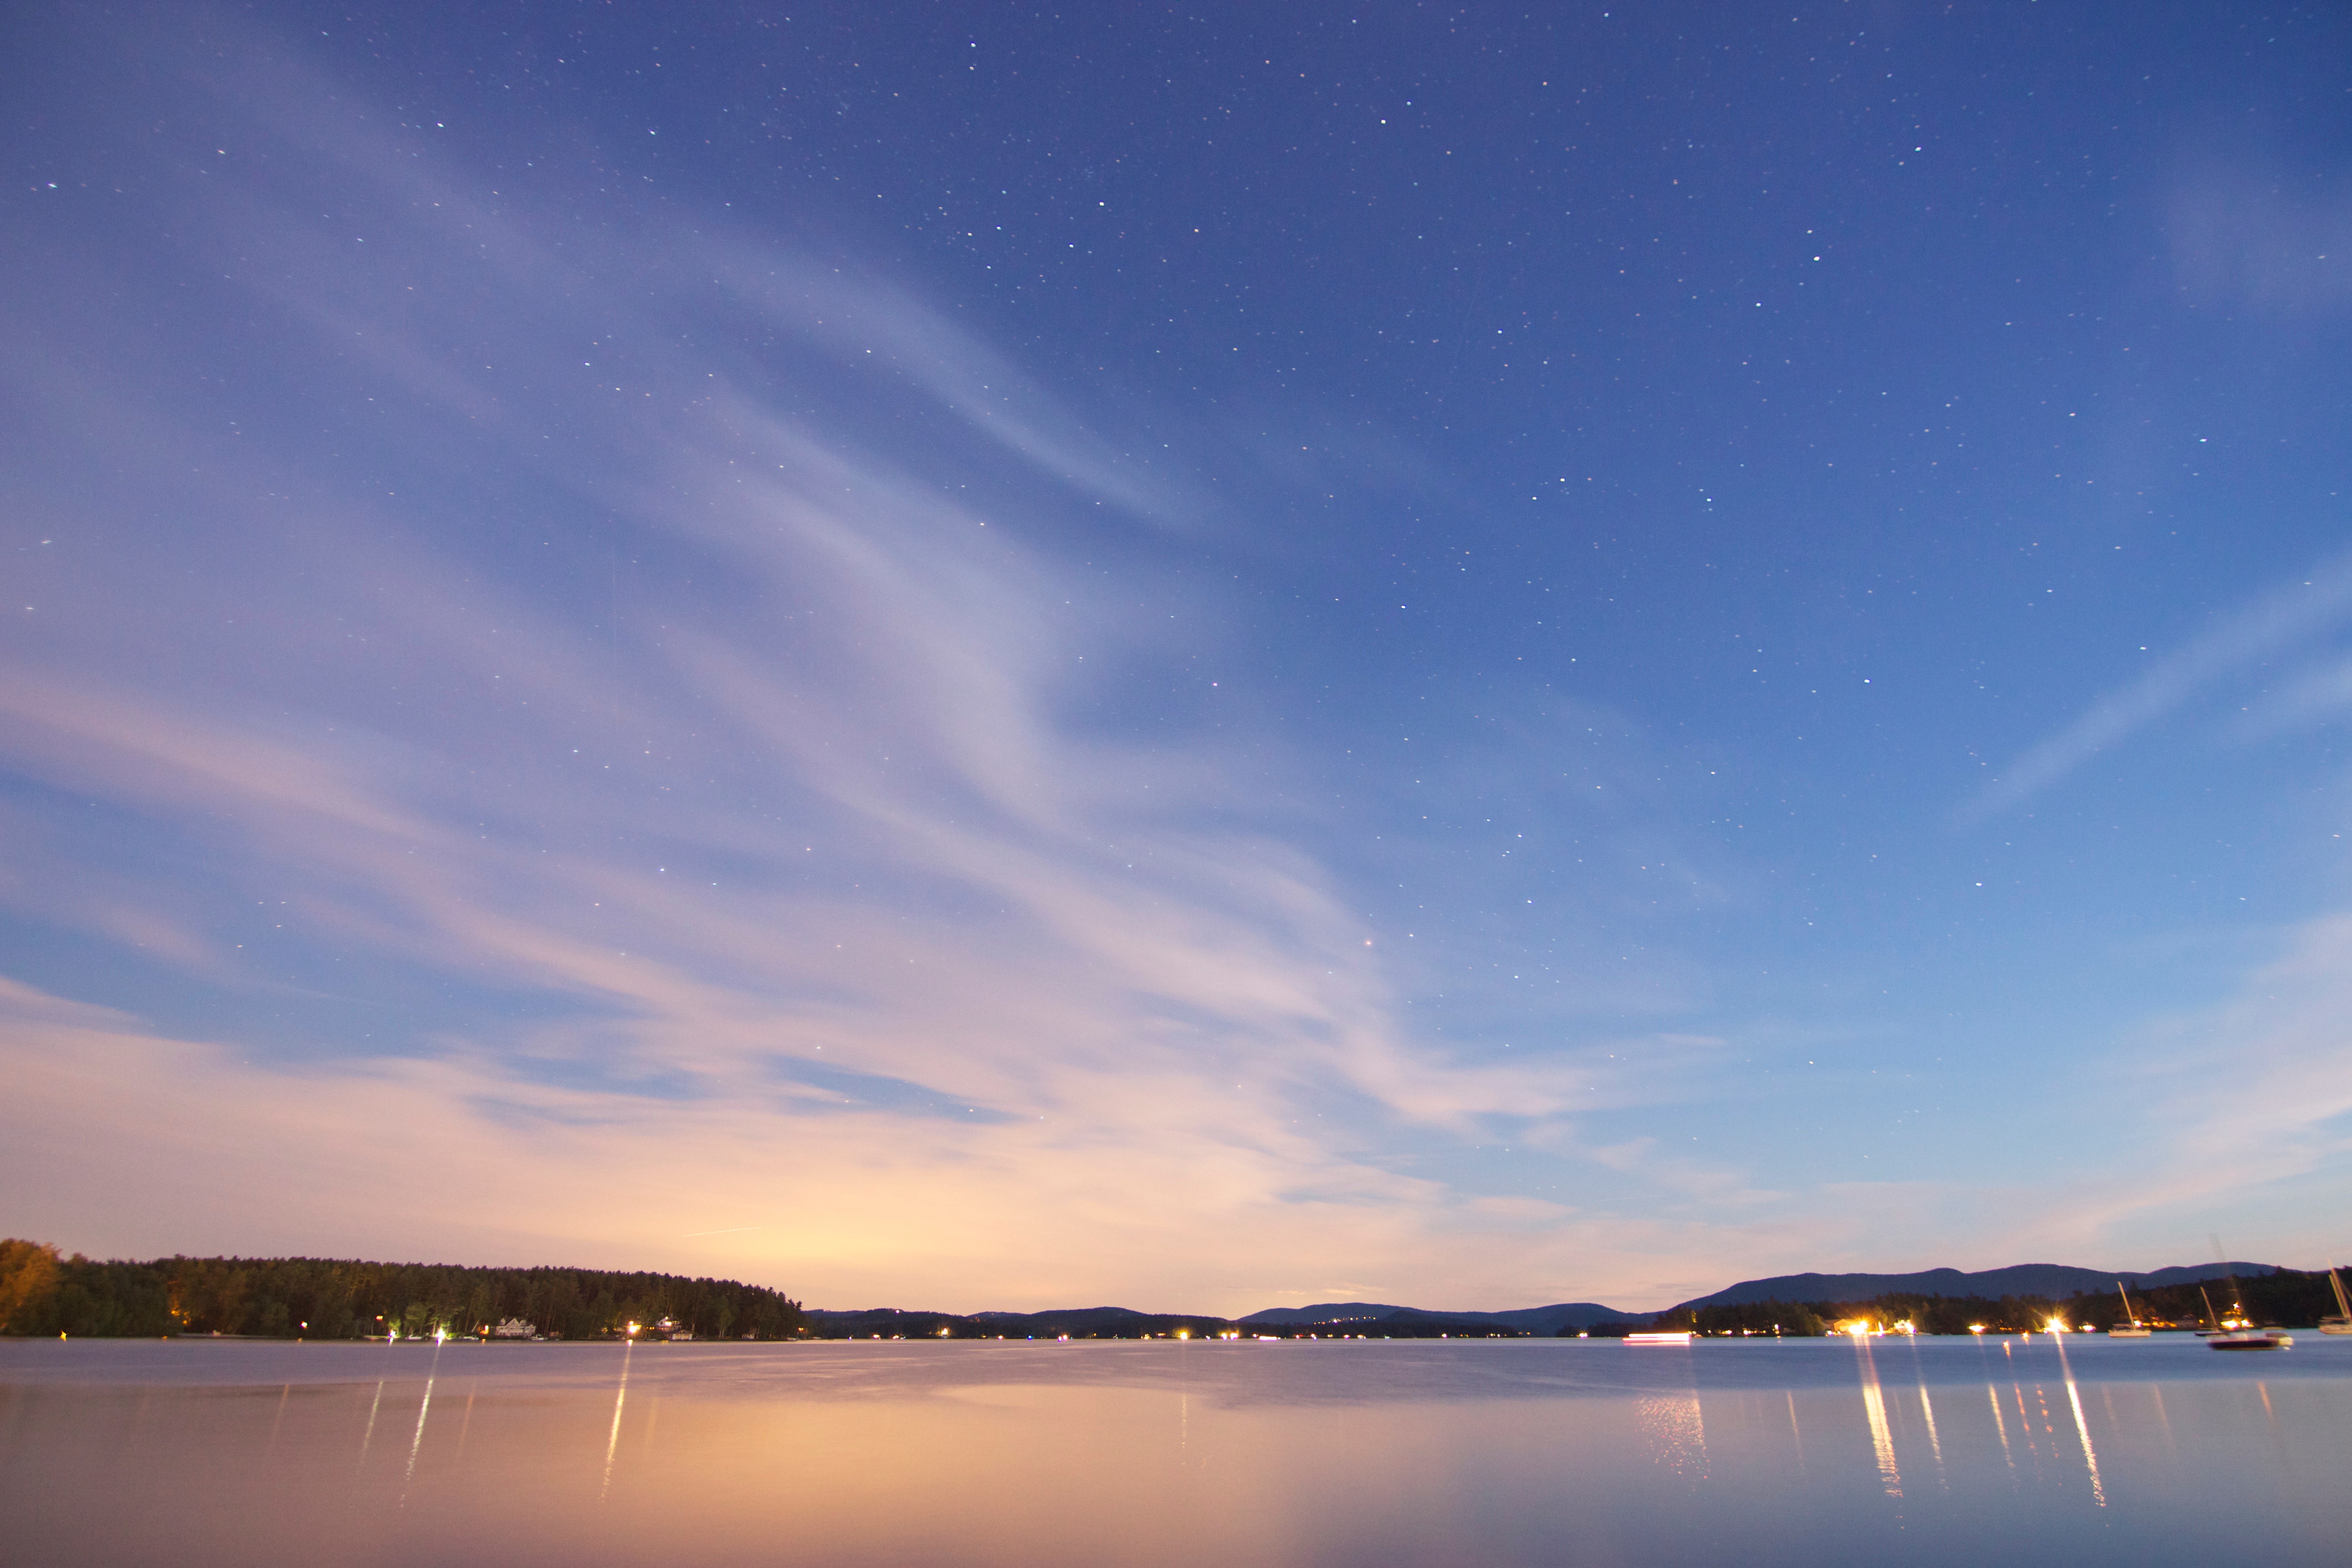
sea, ocean, horizon, cloud, sky, sunrise, sunset, night, sunlight, morning, lake, dawn, atmosphere, dusk, evening, reflection, loch, afterglow